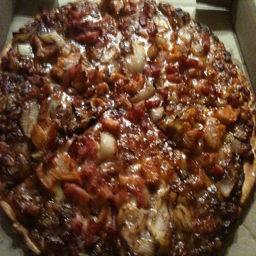
A cooked whole pizza with various toppings and burnt cheese.
A large pizza is covered with onions and bacon.
a big pizza covered with meat and onions and looking greasy
A close-up of a pizza pie in a box.
PIZZA WITH LOTS OF INGREDIANTS  LOOKING SLIGHTLY BURNED AROUND THE EDGES